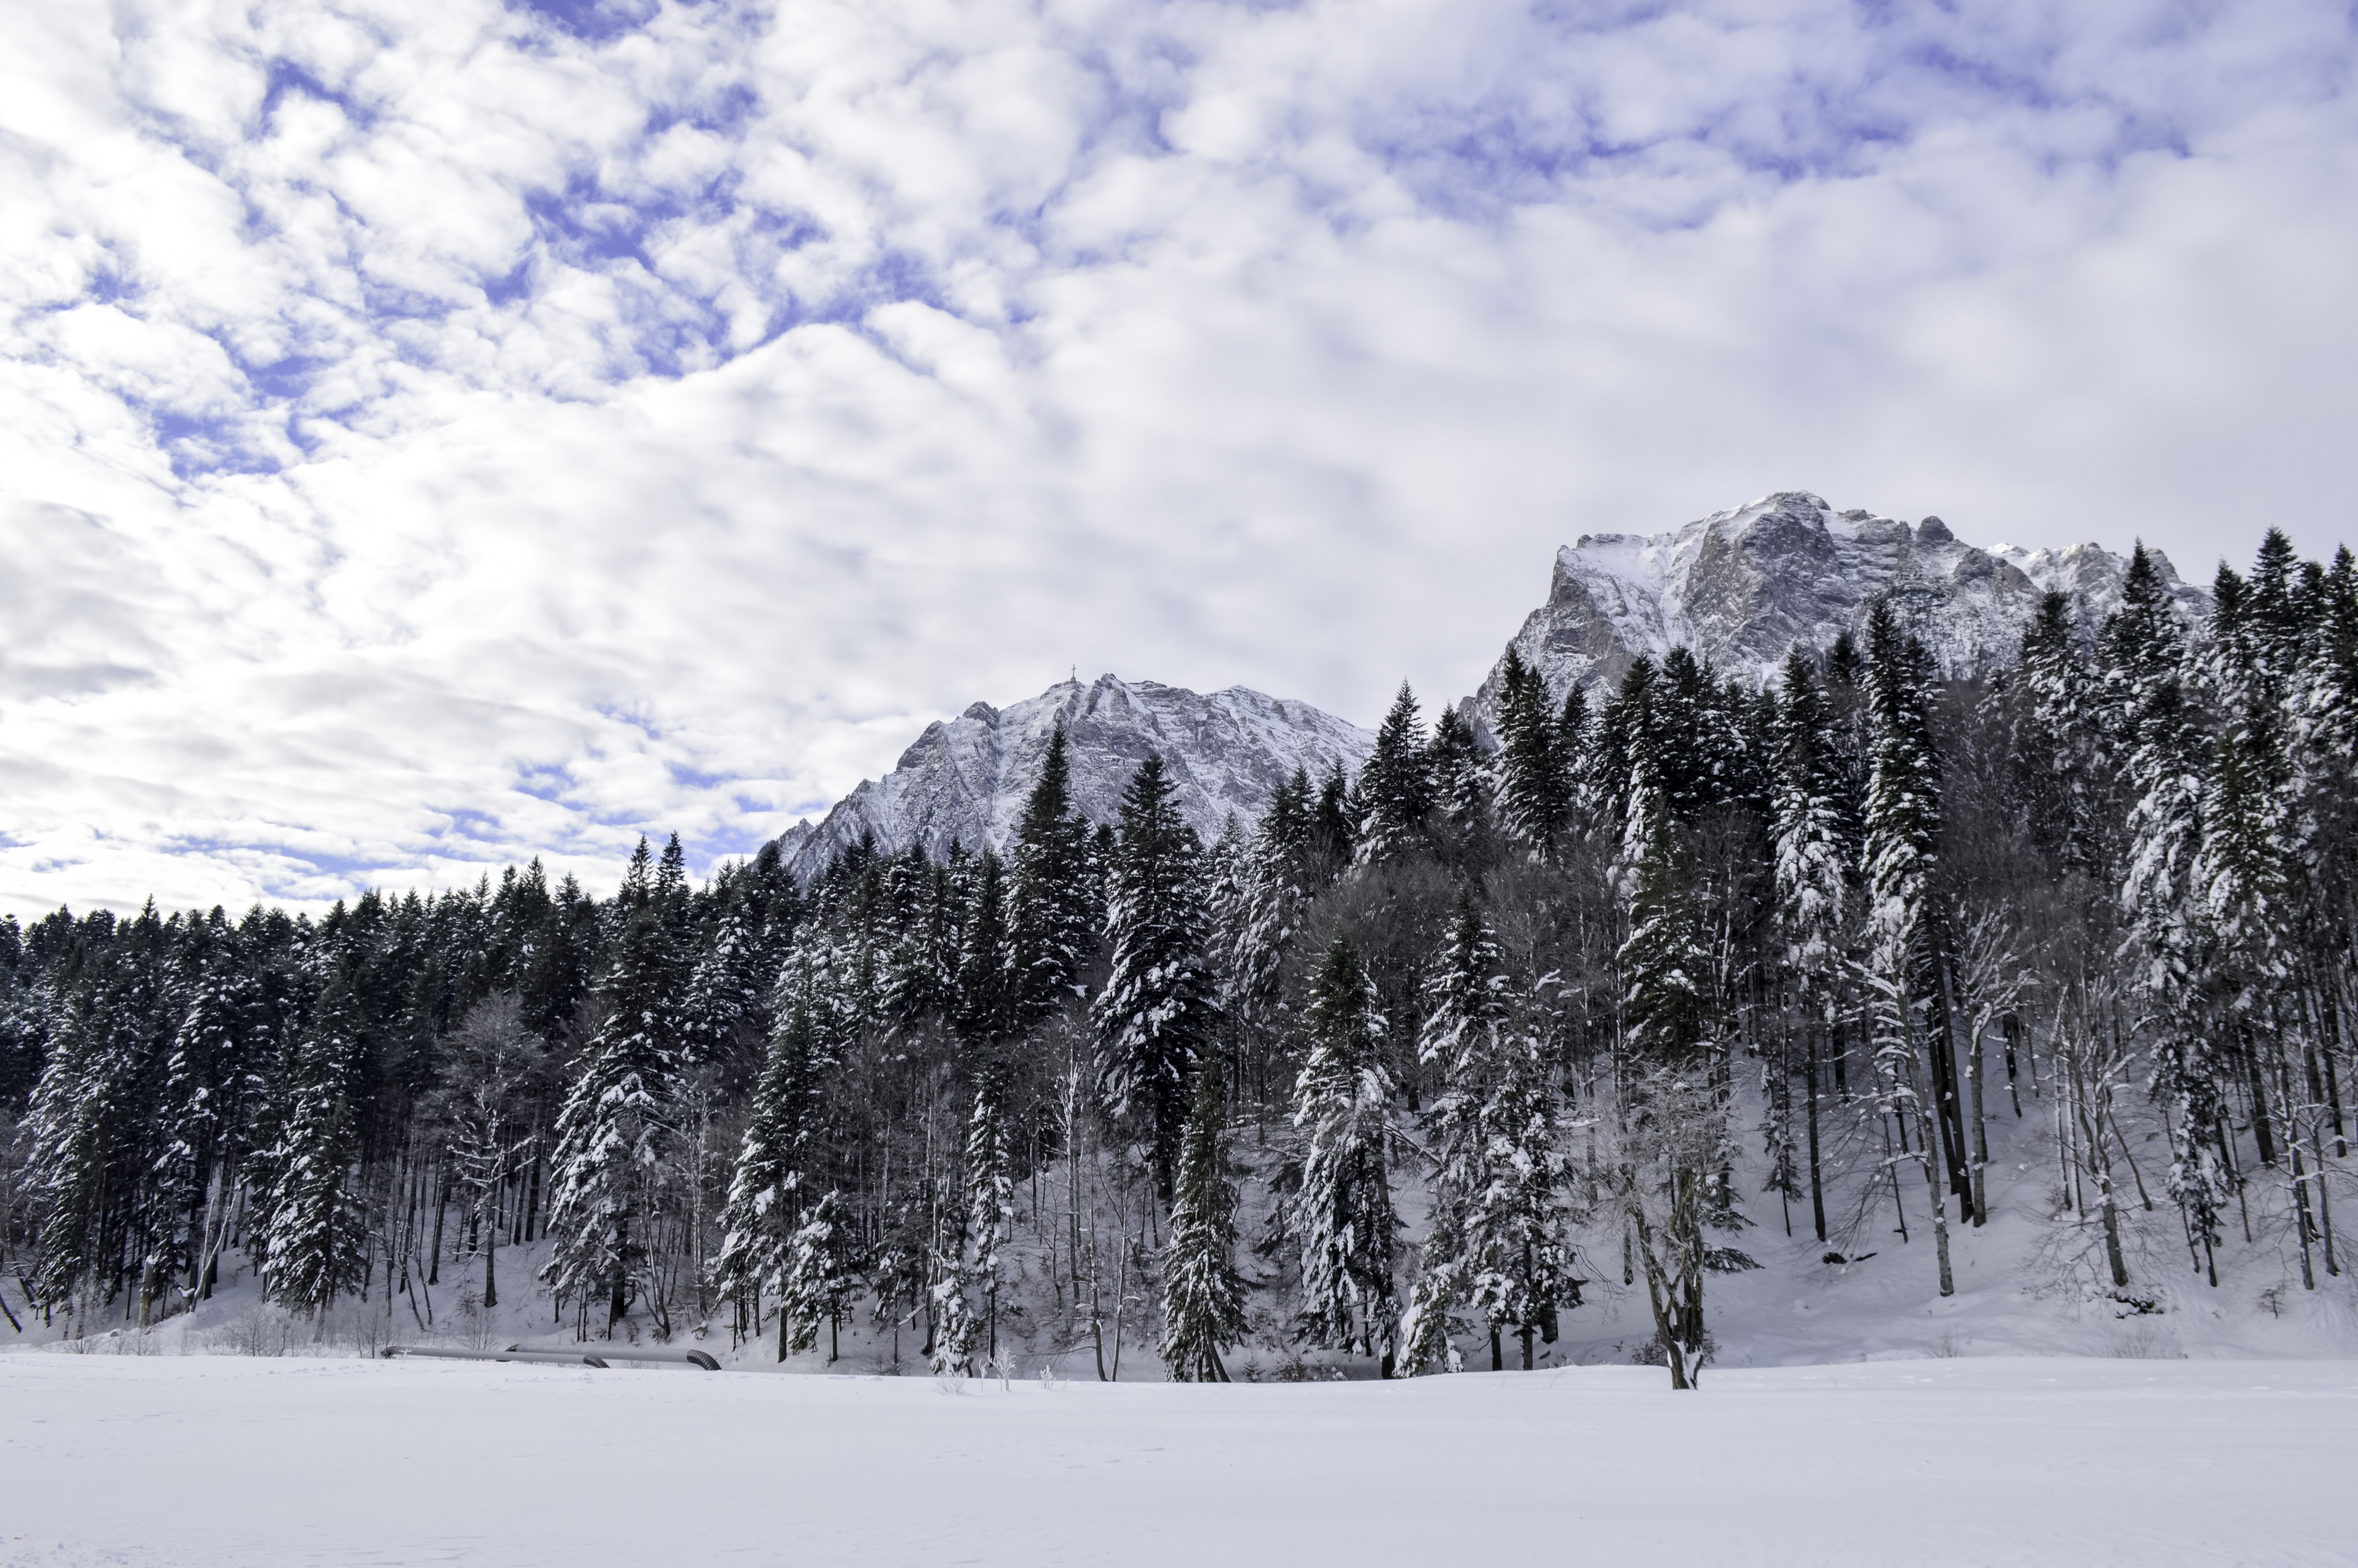
landscape, tree, nature, forest, outdoor, mountain, snow, cold, winter, cloud, plant, sky, wood, white, frost, mountain range, pine, wild, ice, park, weather, frozen, season, snowflake, snowfall, alps, december, nobody, woody plant, mountainous landforms